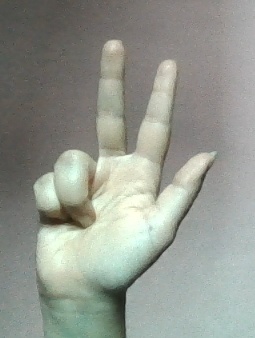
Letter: al